Shopner Thikana

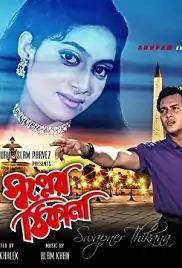
Official poster

Shopner Thikana (Translation: "The Address of the Dream") is a Bangladeshi feature film released on 11 May 1995 directed by M. A. Khaleq. This romantic drama film was released on Eid vacation and was a huge success throughout Bangladesh.